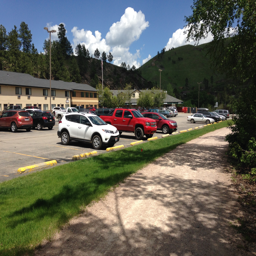
around mile i ran right past my hotel room & rental car .